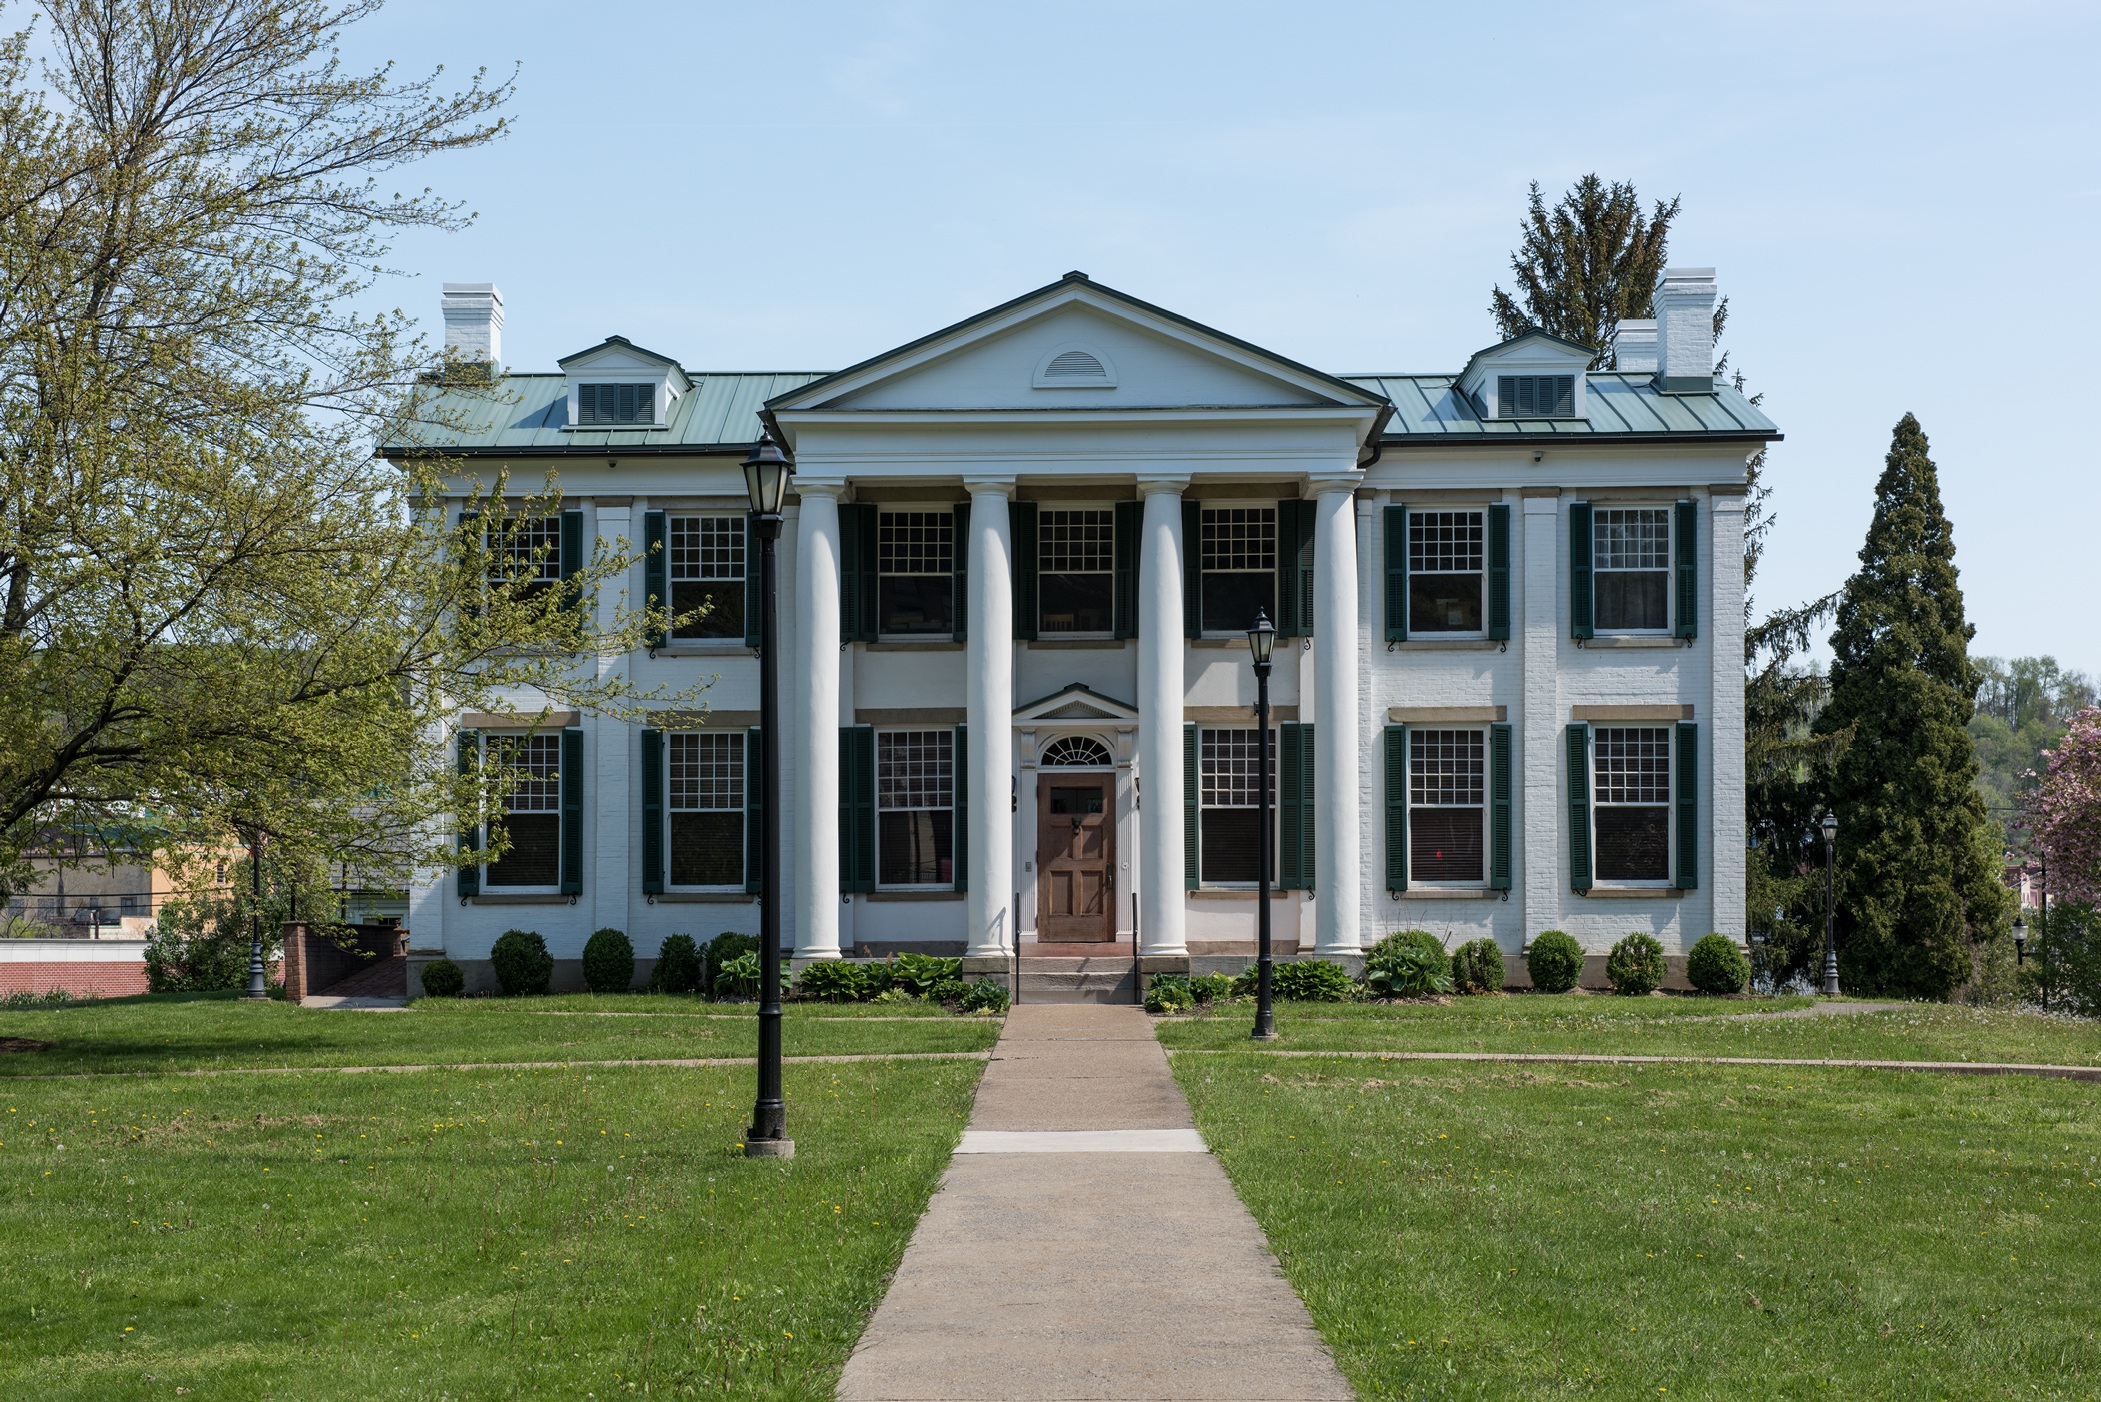
nature, grass, architecture, lawn, mansion, house, building, home, landmark, facade, property, historic, dwelling, outdoors, outside, columns, orangery, grounds, historical, estate, courthouse, manor house, real estate, stately home, west virginia, residential area, historic house, waldomore mansion, clarksburg